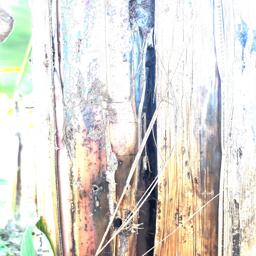
Label: PSEUDOSTEM WEEVIL